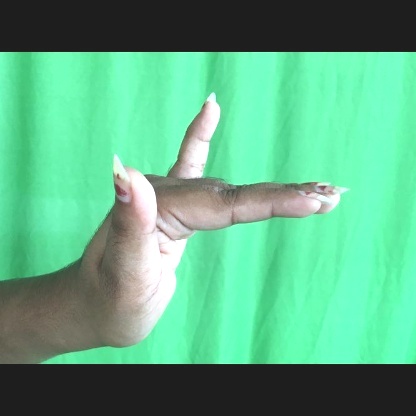
Mudra: Mrigasirsha